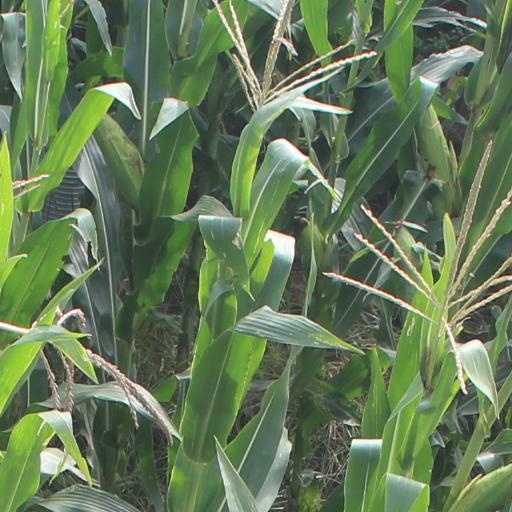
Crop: maize; corn